2024 Los Angeles Dodgers season

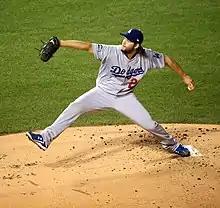
Clayton Kershaw made his first start of the season on July 25

After the brief homestand, they were back on the road for three games against the Pittsburgh Pirates at PNC Park. Tyler Glasnow struck out nine while only allowing one run (a solo homer by Jack Suwinski) in six innings but that was all the Pirates needed for a 1–0 win in the first game of the series. In the next game, James Paxton was shelled, allowing six earned runs in innings of a 10–6 loss. The Dodgers jumped out in the third game with four runs in the first inning thanks to a 3-run homer by Freeman. Teoscar Hernández had three hits, including a home run and Betts also homered as the Dodgers prevented a sweep with a 11–7 win. Next up was an interleague series against the New York Yankees at Yankee Stadium. Yamamoto struck out seven and allowed only two hits in seven scorelesss innings but the Dodgers also failed to score in regulation. Teoscar Hernández drove in two runs on a double in the 11th inning as they won the game 2–1. Hernández hit two home runs, including a grand slam, and drove in six as the Dodgers beat the Yankees, 11–3, in the second game of the series. In the finale, Glasnow struck out 12 in six innings but also allowed five runs, including a three-run homer by Trent Grisham in the fifth and the Yankees won 6–4.